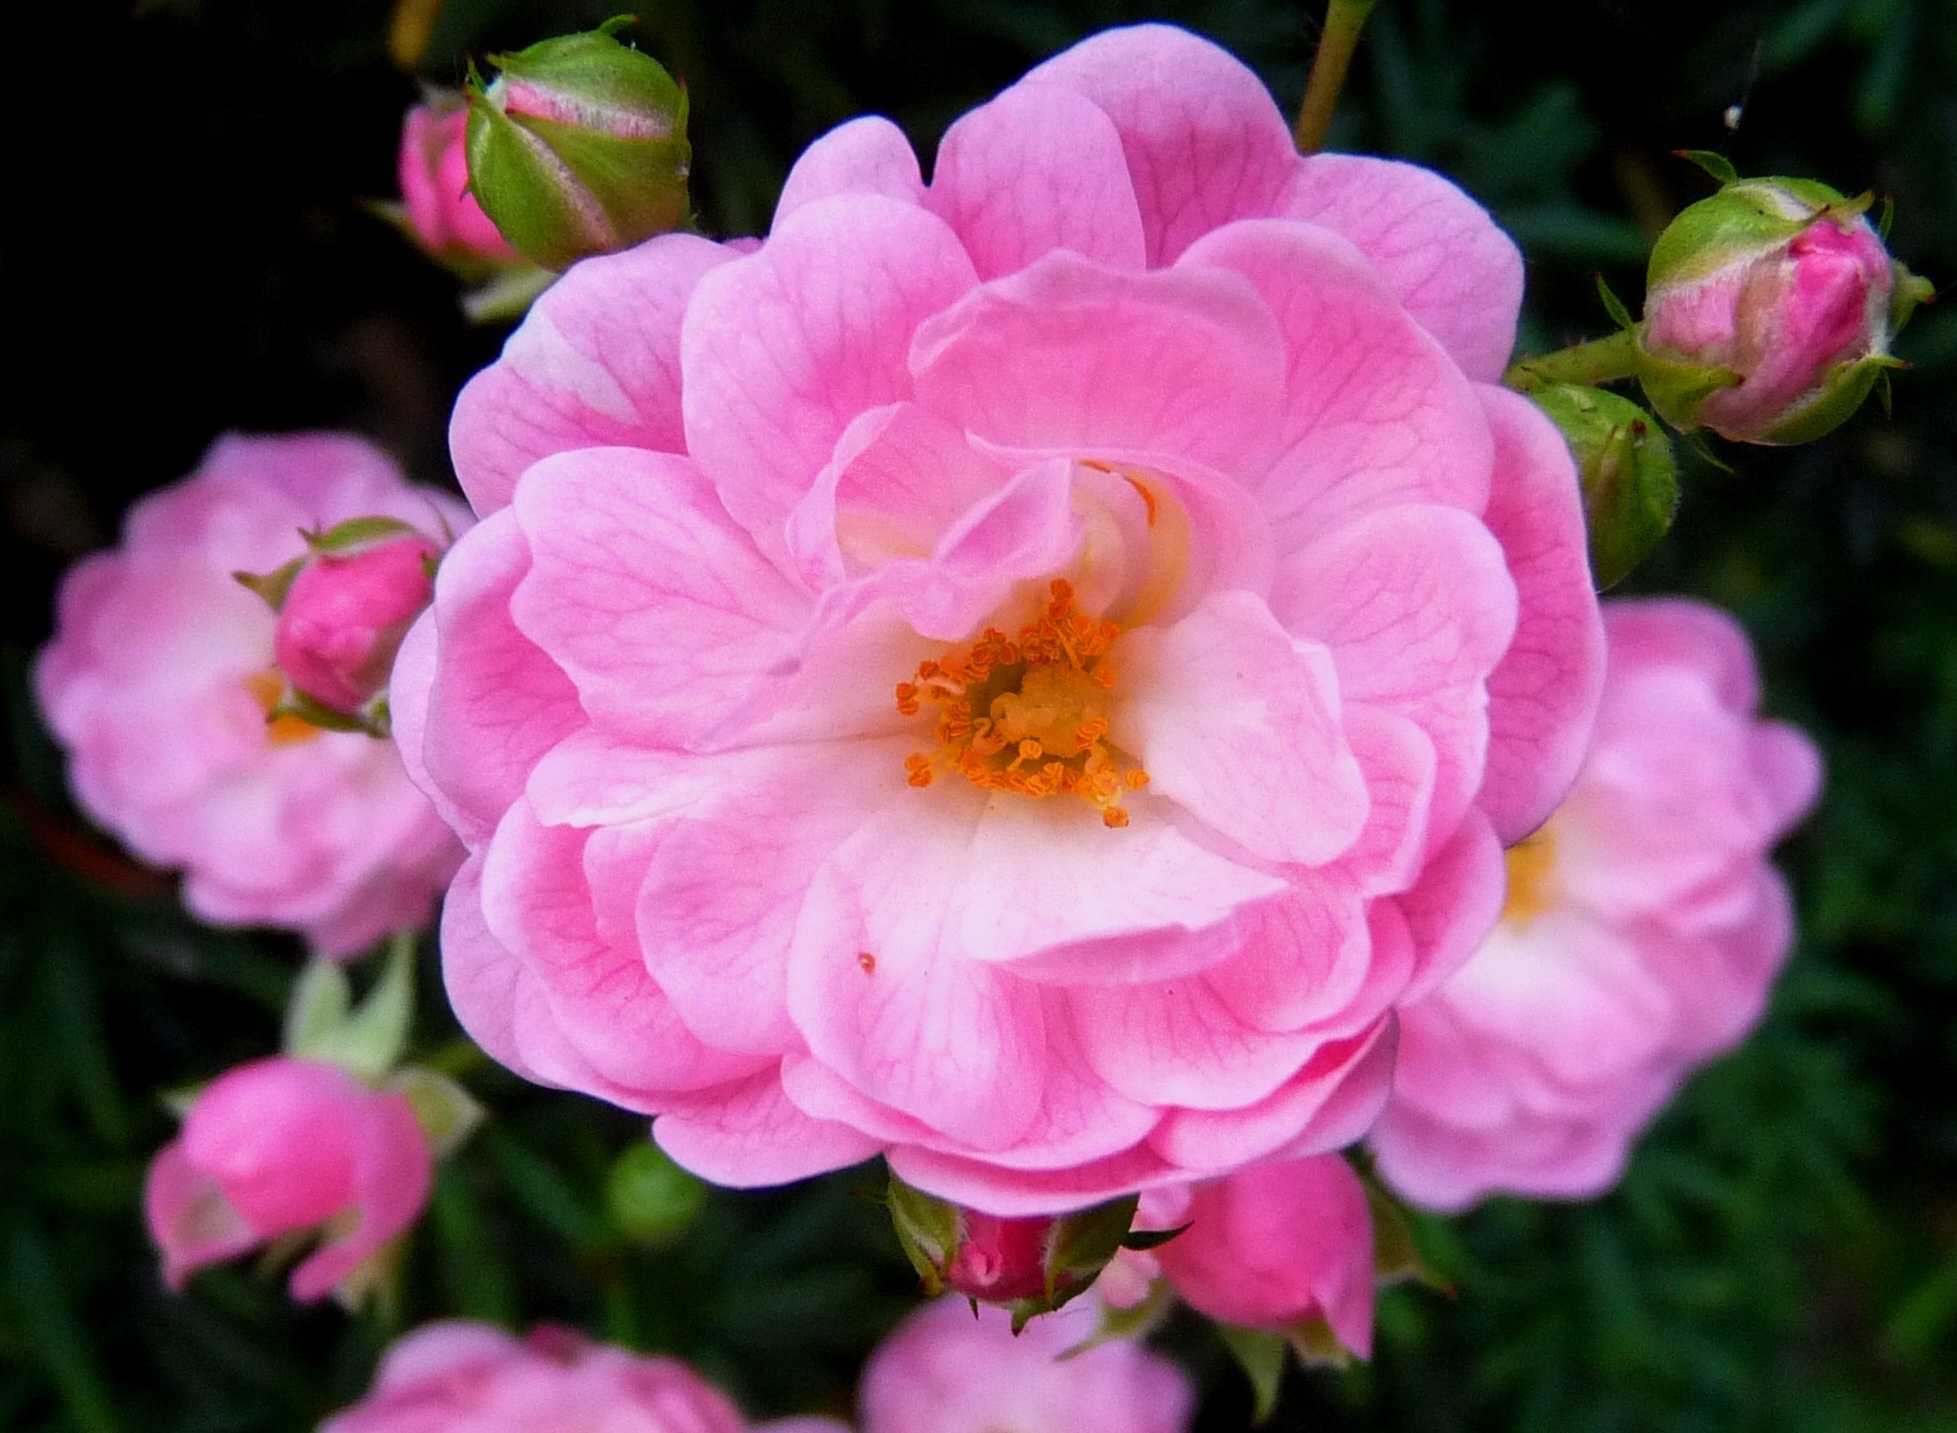
nature, blossom, plant, flower, purple, petal, bloom, rose, spring, macro, garden, pink, close, flora, shrub, bud, floribunda, macro photography, flowering plant, garden roses, rose family, annual plant, land plant